International Test of English Proficiency

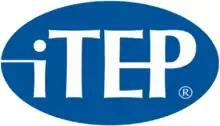
iTEP logo

The International Test of English Proficiency or iTEP is a language assessment tool that measures the English skills of non-native English speakers. The test is supported by more than 700 institutions including the California State University system. The test is available in more than 40 countries, and is also used by businesses, and governments such as Saudi Arabia, Colombia, and Mexico for large-scale initiatives. There are over 600 iTEP test centers worldwide, with more than 100 in China where iTEP has partnerships with some of the largest education companies in the country.